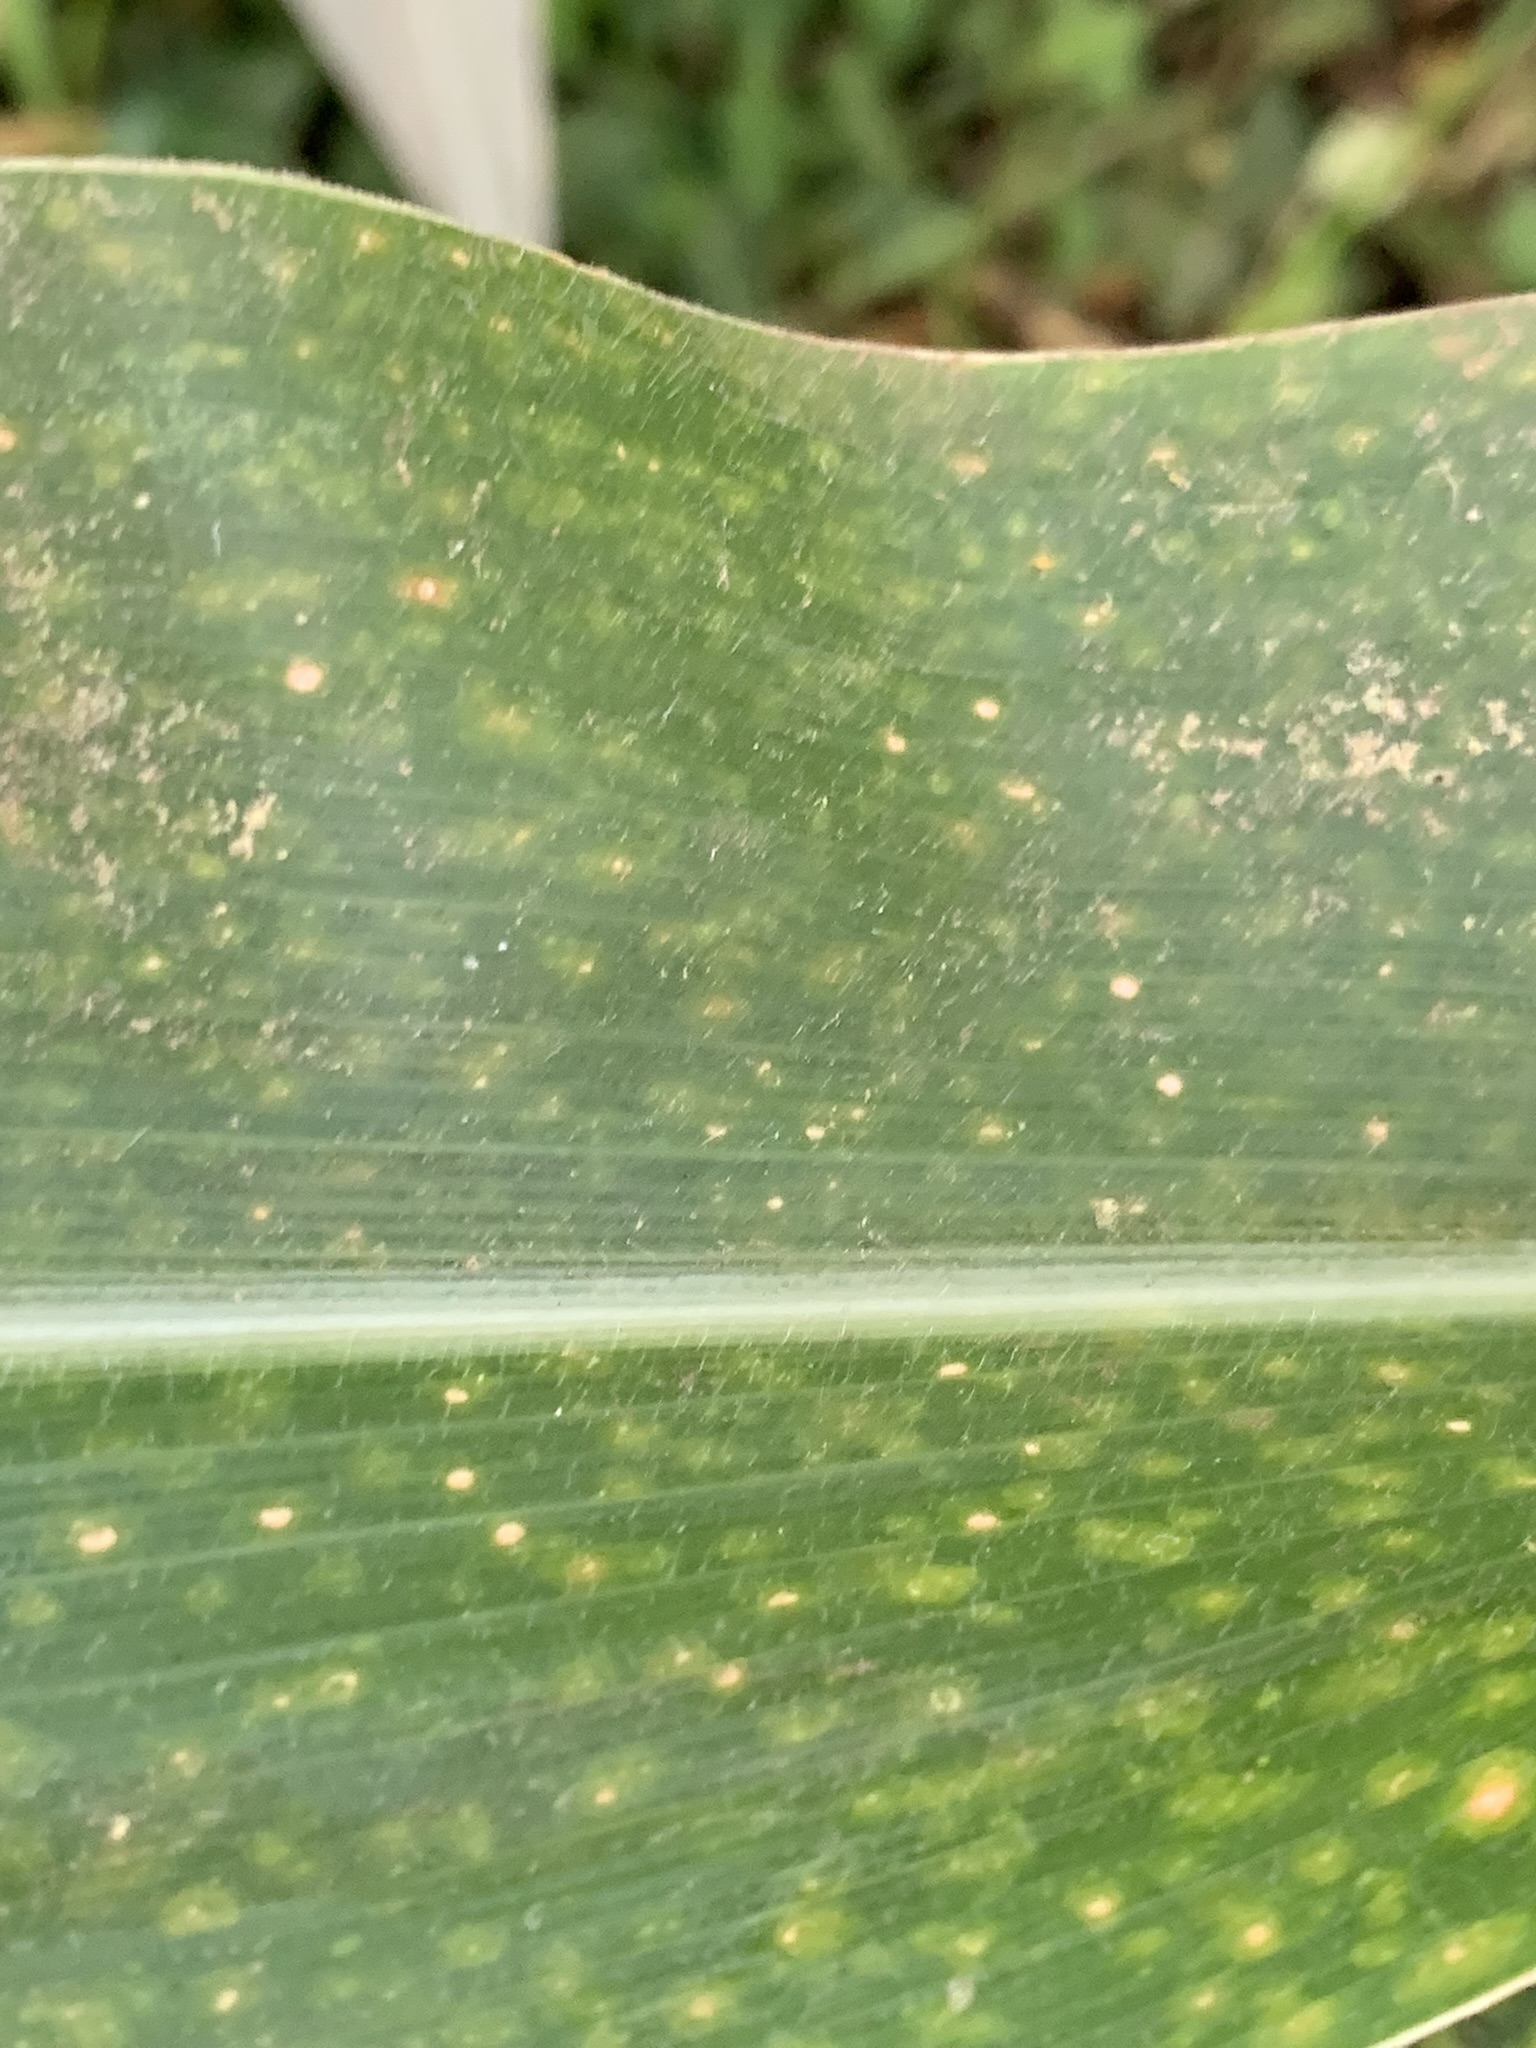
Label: MLN